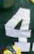
Number: 4